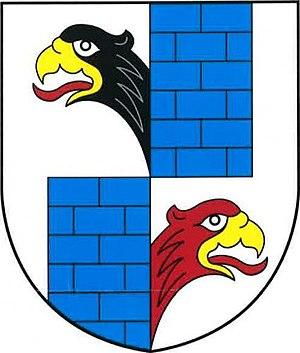
Chřenovice est une commune du district de Havlíčkův Brod, dans la région de Vysočina, en Tchéquie. Sa population s'élevait à 145 habitants en 2019.